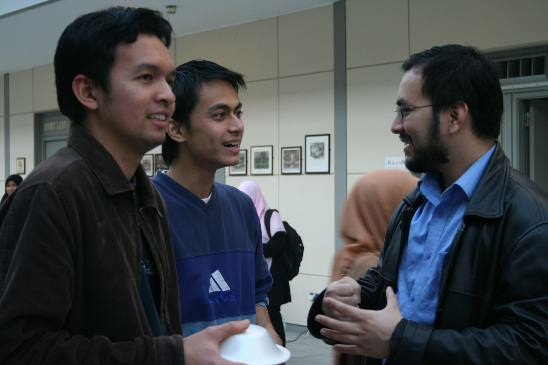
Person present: Yes